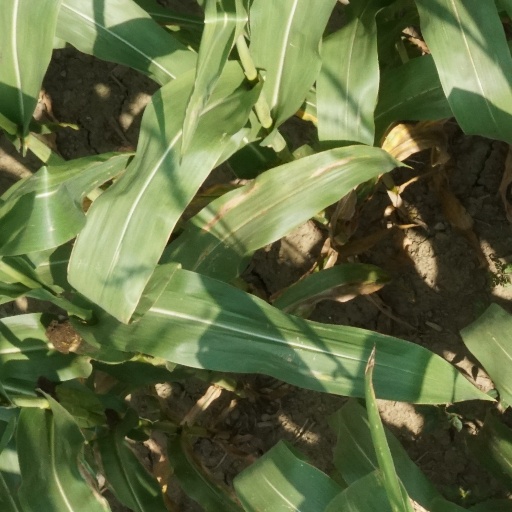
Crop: maize; corn